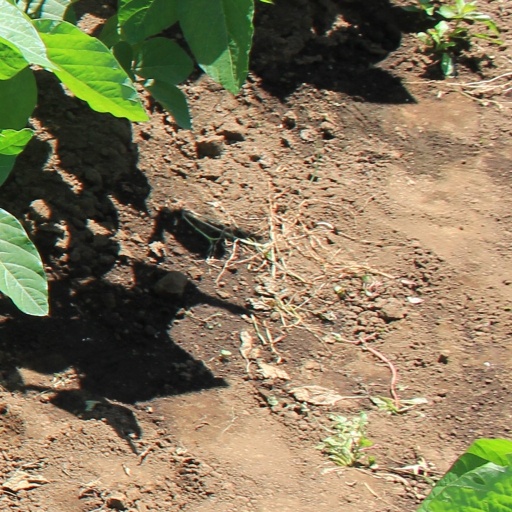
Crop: soybean